Nouran El Torky

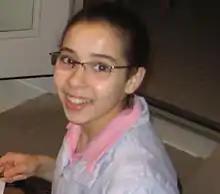

Nouran El Torky, (born November 7, 1992) is a professional squash player who represents Egypt. She reached a career-high world ranking of World No. 41 in January 2015.